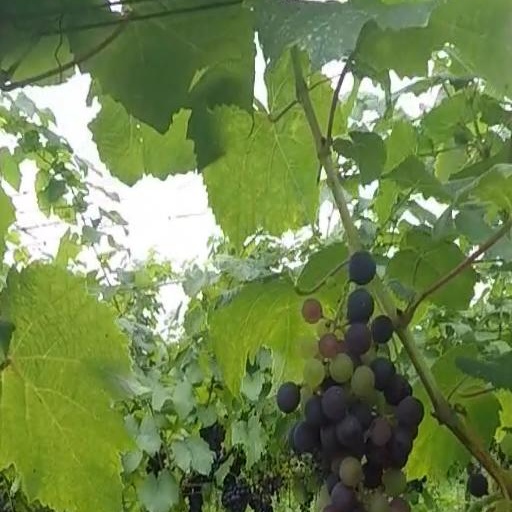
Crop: grape